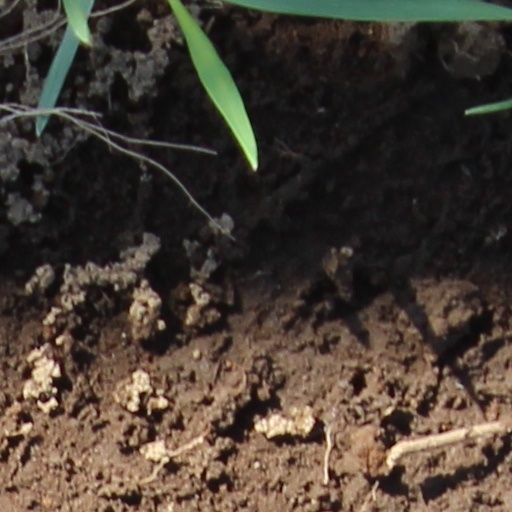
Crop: wheat